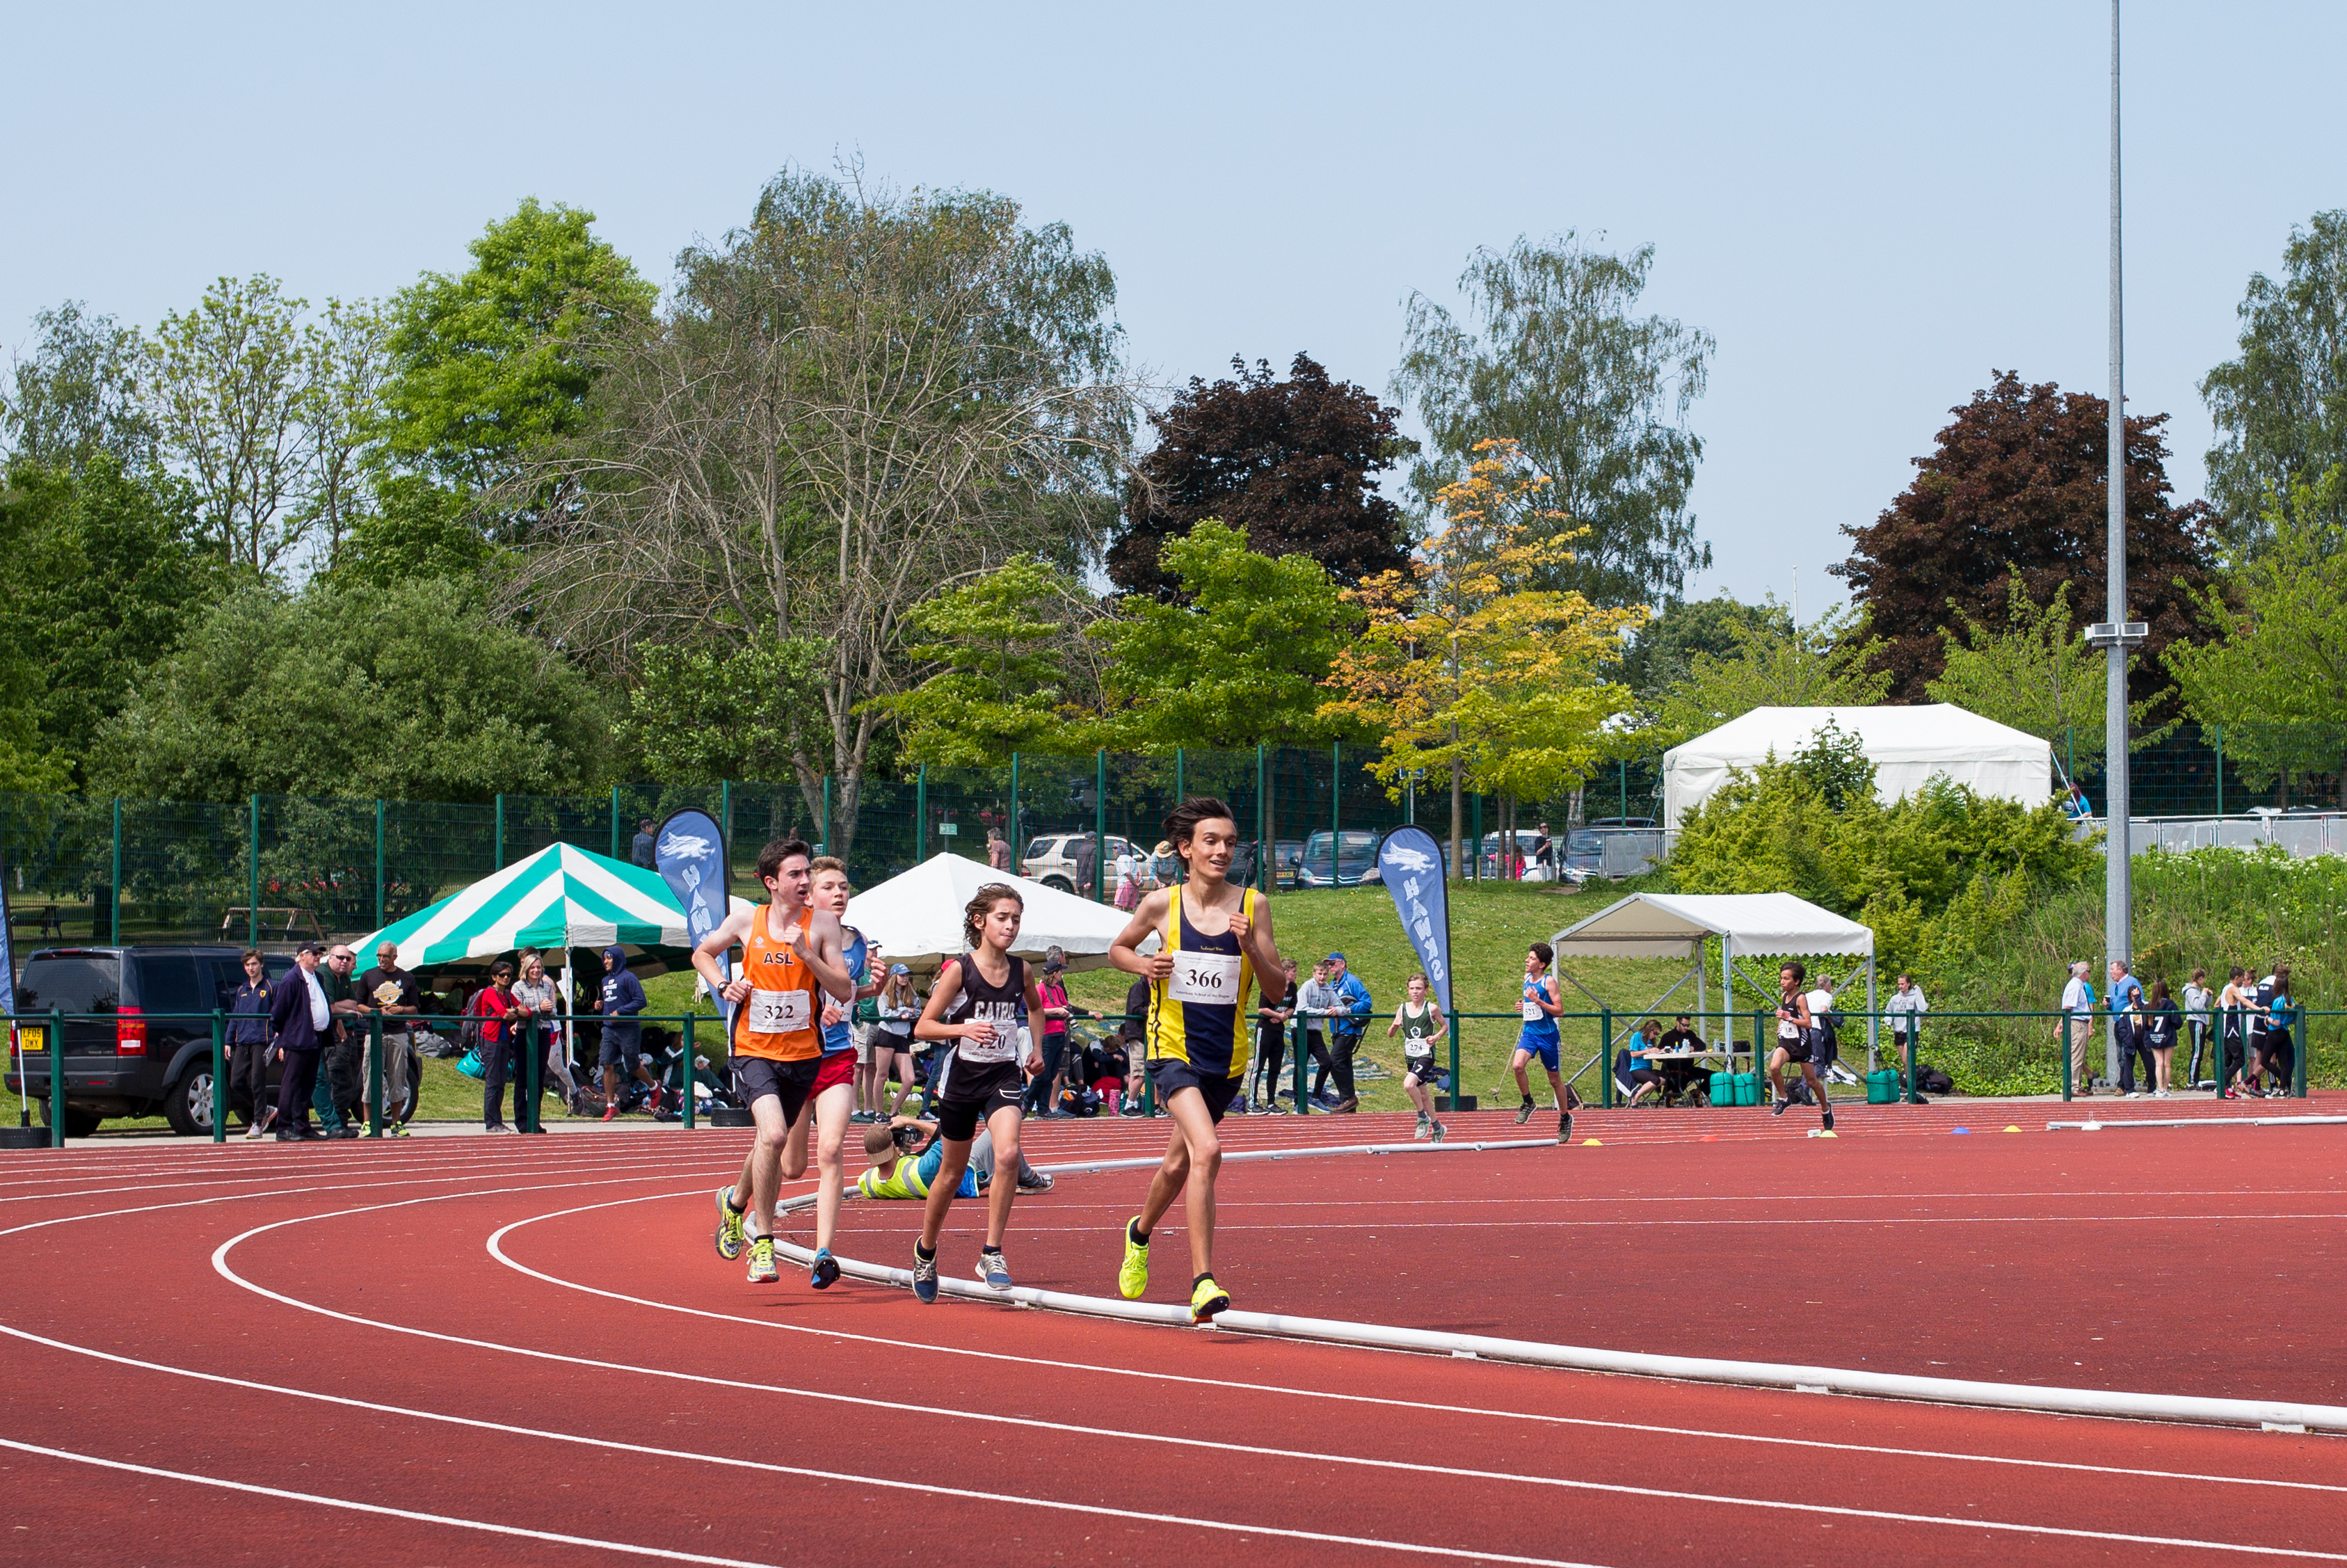
outdoor, track, field, running, europe, high, runner, ash, england, 2016, race, competition, london, hague, international, girls, m, american, team, sports, boys, racing, 50, school, championship, junior, leica, 240, summilux, varsity, athlete, athletics, athletes, meet, isst, hillingdon, sprint, track and field athletics